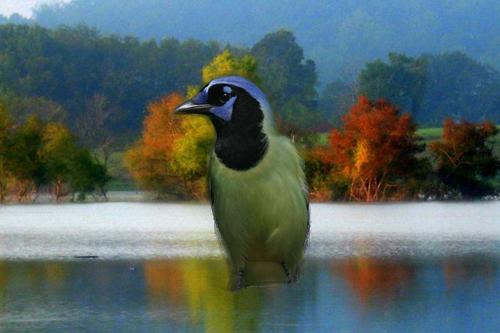
Bird species: Green_Jay
Bird type: landbird
Background: water